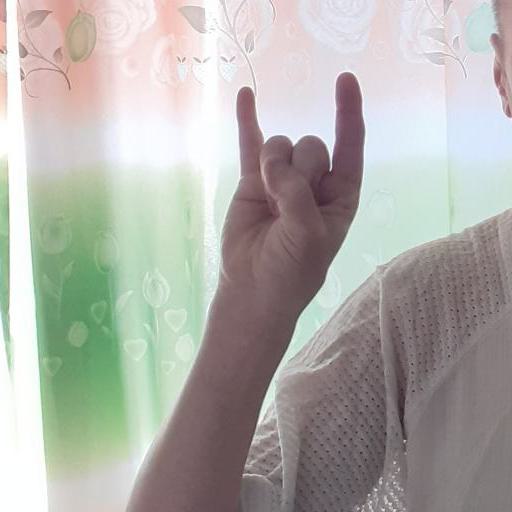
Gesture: rock